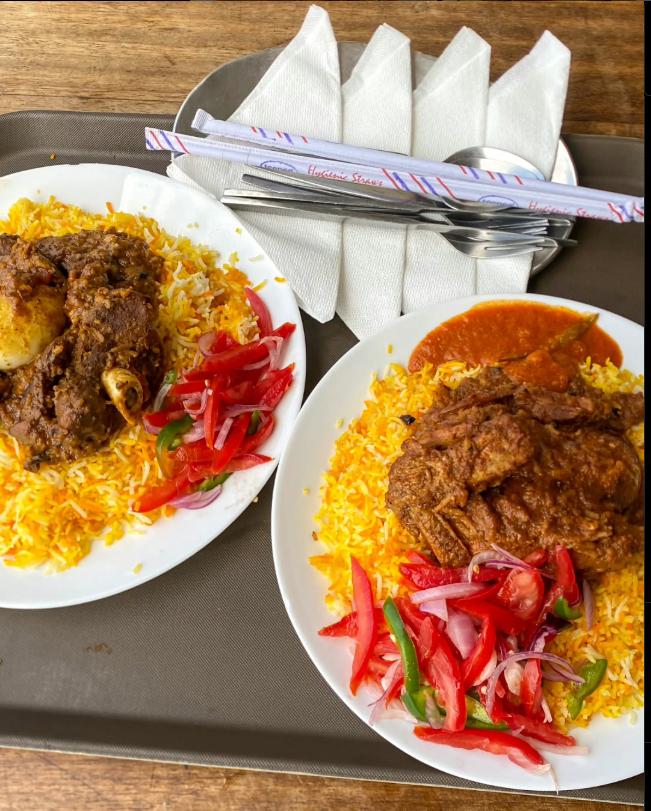
Sinia iliyo na sahani mbili za chakula kitamu , katika moja kuna wali wa rangi na vipande vya nyama pamoja na kachumbari, moja pia ina mchuzi mwekundu pembeni.